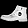
Label: Ankle boot